Schliemann's Trench

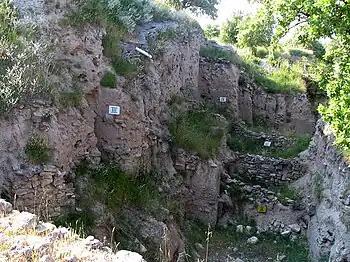
Schliemann's Trench, as seen in 2012

Schliemann's Trench (sometimes referred to as Schliemann's Great Trench) is the name commonly given to a gash cut into the side of Hisarlik, Turkey, between 1871 and 1890 by Heinrich Schliemann in his quest to find the ruins of Troy. By digging this trench, Schliemann destroyed a large portion of the site.